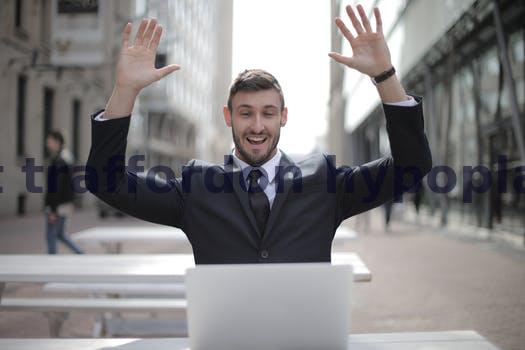
Label: Watermark